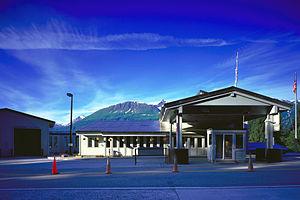
Le poste frontalier de Dalton Cache–Pleasant Camp est un poste-frontière situé le long de la frontière entre le Canada et les États-Unis traversé par la route Haines reliant les communautés de Haines en Alaska et de Haines Junction au Yukon.